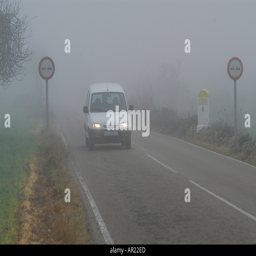
a small rural road in interior